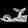
Label: Sandal